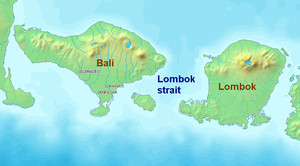
Le détroit de Lombok relie la mer de Java et l’océan Indien. Il sépare les îles de Bali et de Lombok en Indonésie.